Marcio Takara

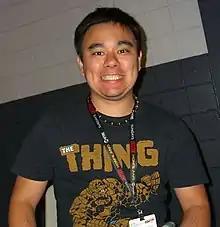
Takara at the 2011 New York Comic Con

Marcio Takara is a comic book artist known for his work on books such as "Incorruptible", "" and "Dynamo 5".